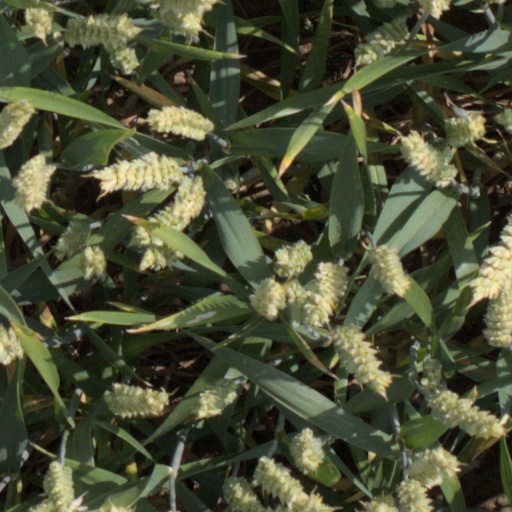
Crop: wheat